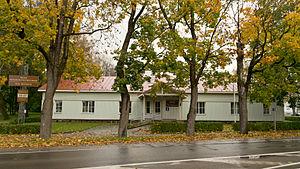
Türi est une ville située dans la commune de Türi de la région administrative du Järvamaa en Estonie.
Cet article présente une liste non exhaustive de musées en Estonie.